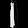
Label: Dress